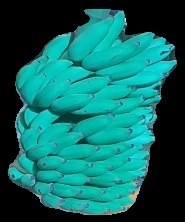
Variety: elakki-bale
Grade: grade2